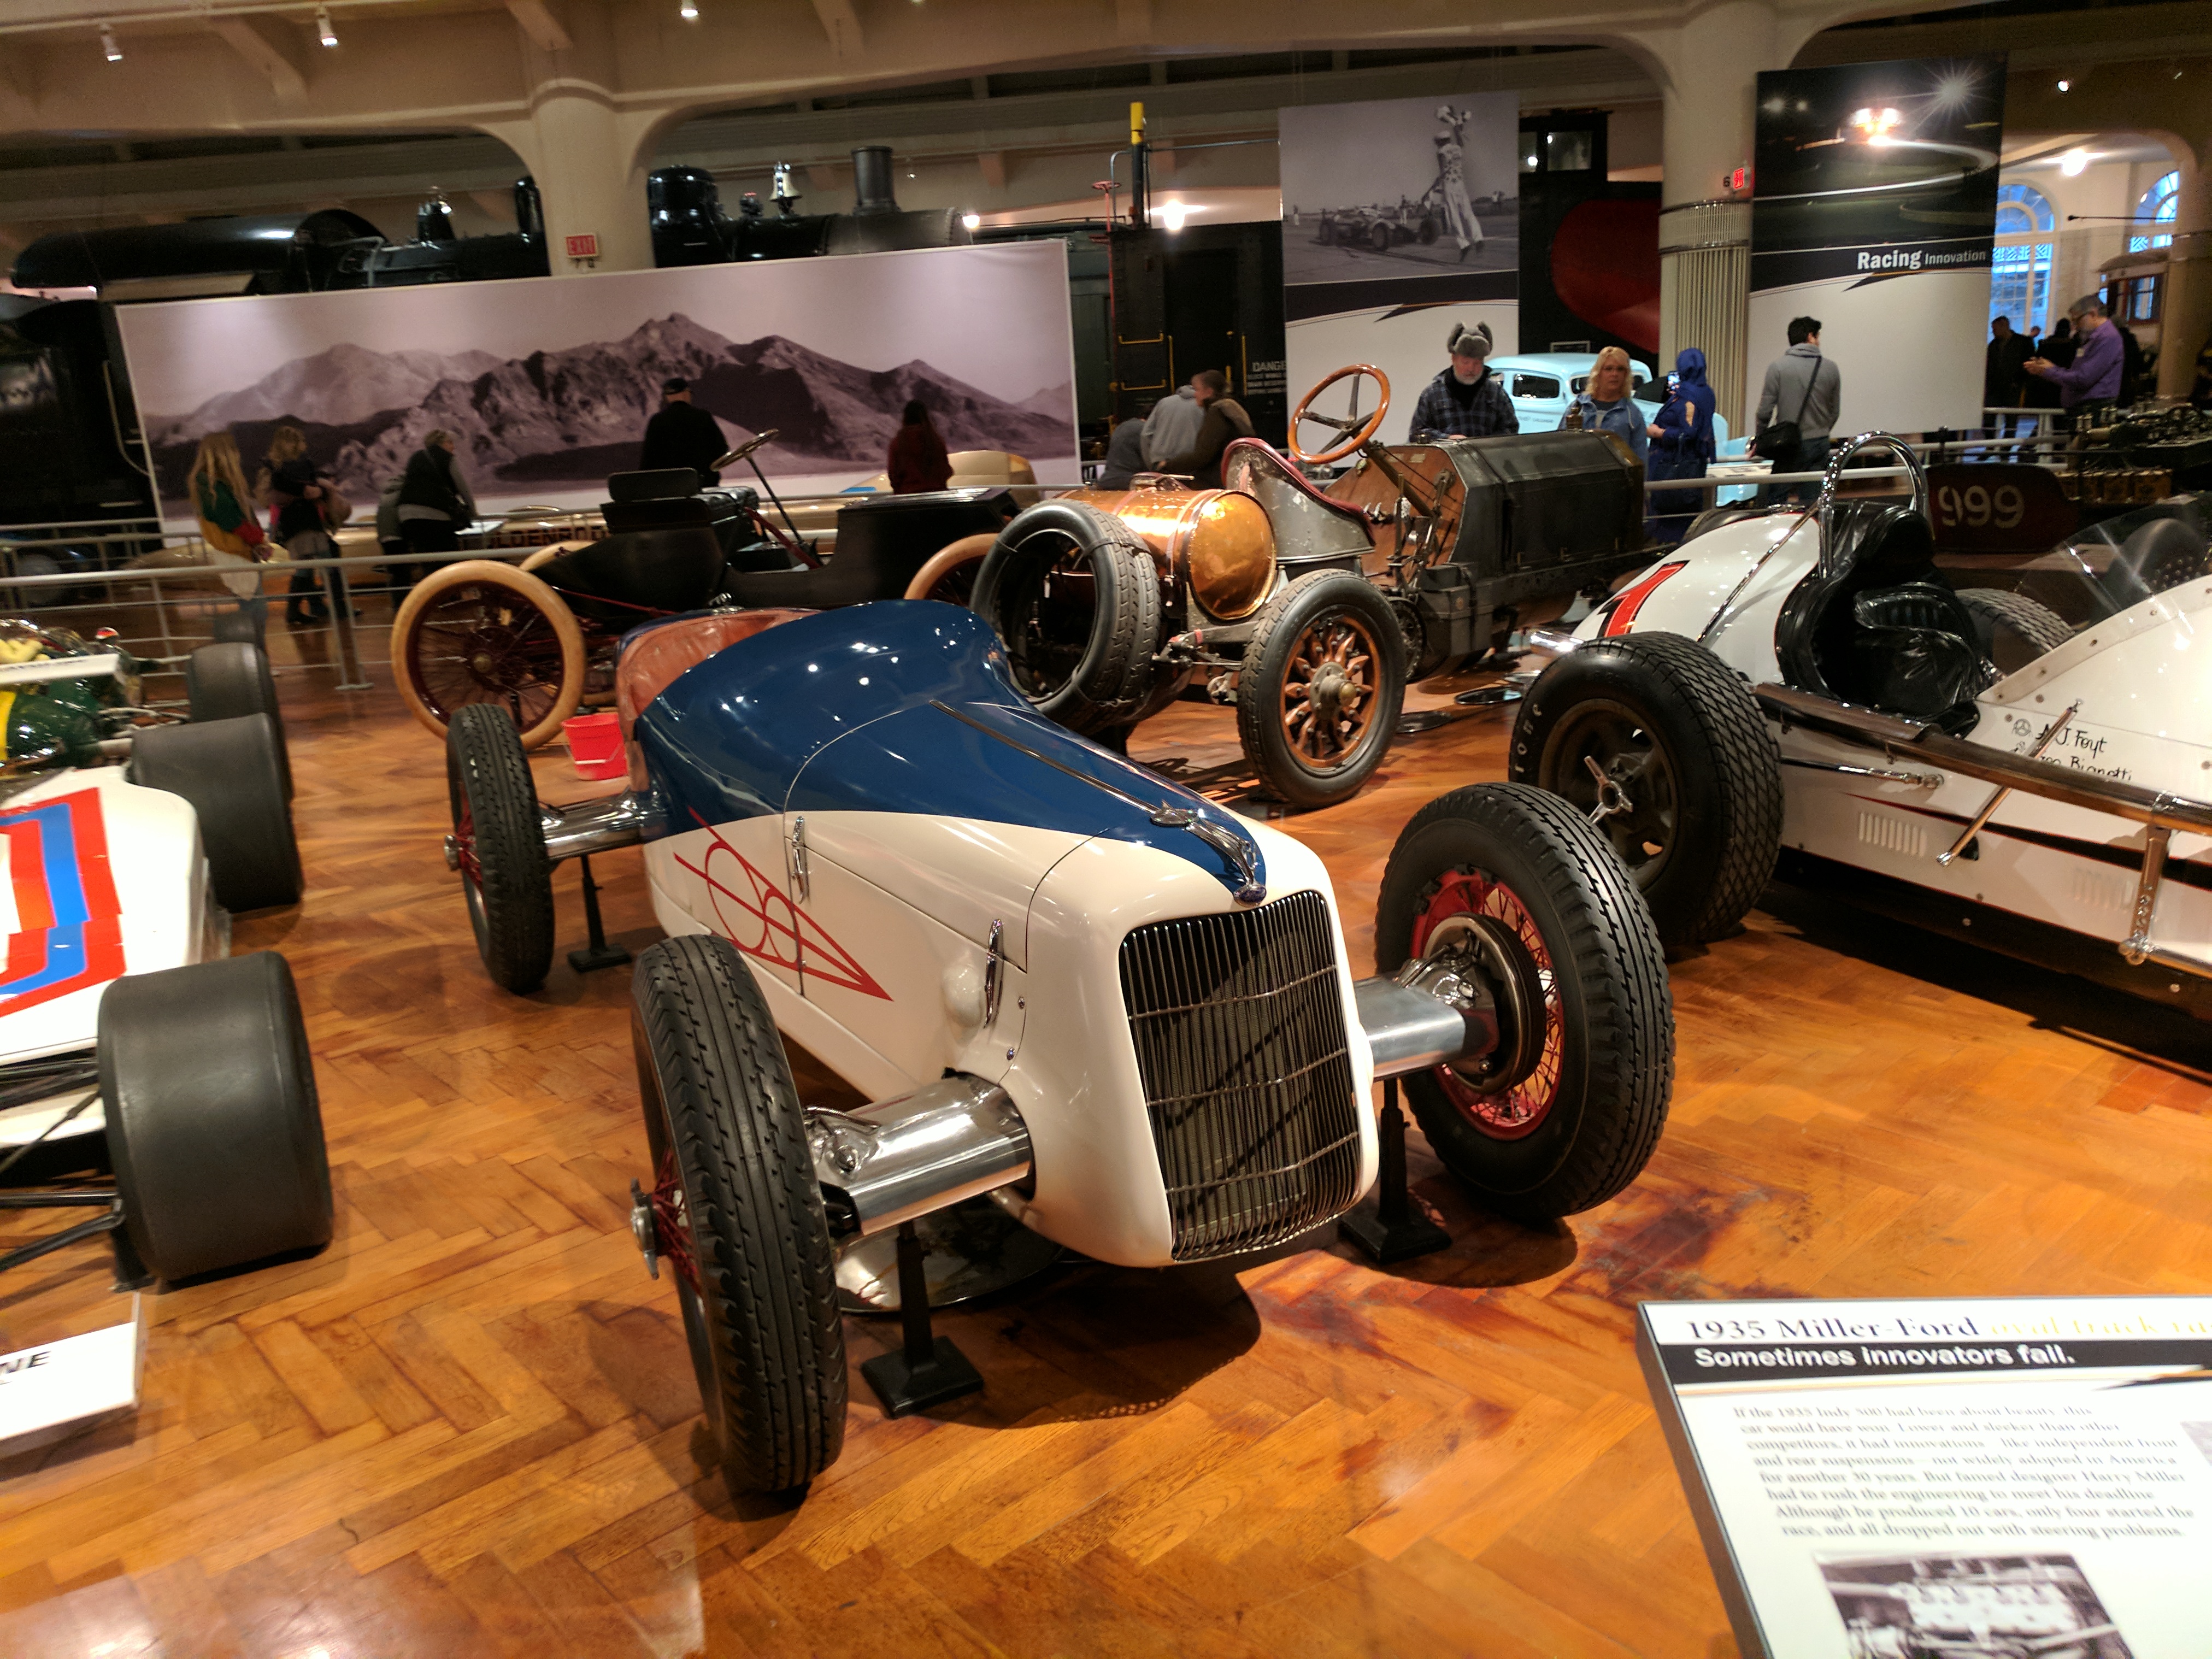
ford, museum, car, cars, auto, automobile, automobiles, machine, machines, land vehicle, vehicle, Formula libre, automotive design, motor vehicle, auto show, race car, sports car, classic, open wheel car, antique car, automotive wheel system, vintage car, automotive tire, classic car, formula one car, wheel, custom car